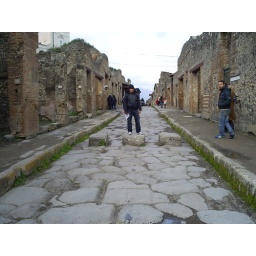
The stones in the middle of the street were used to walk across. The streets were filled with water and sometimes garbage.